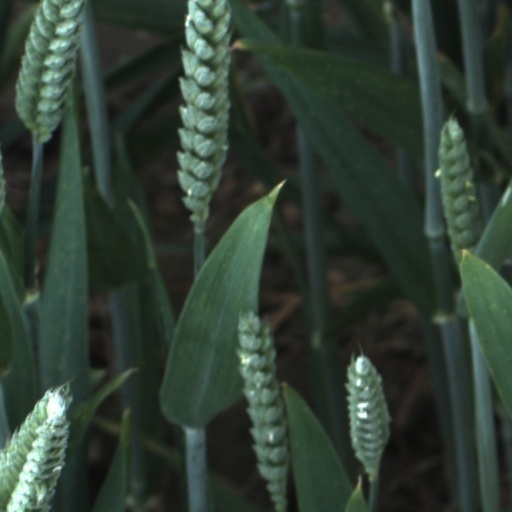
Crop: wheat